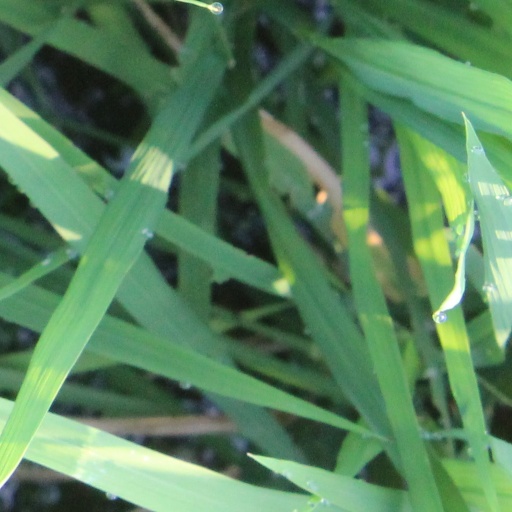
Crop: rice